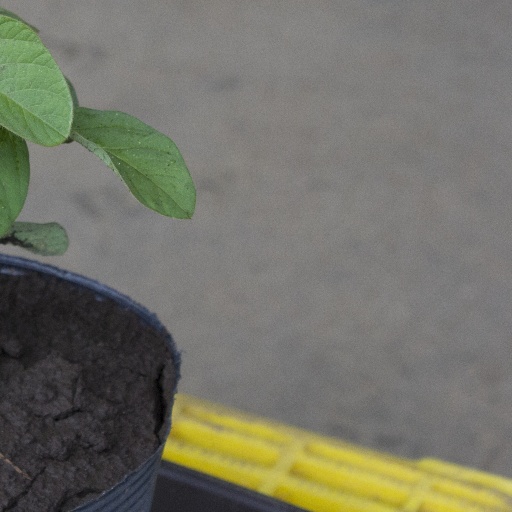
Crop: soybean